Music of Brazil

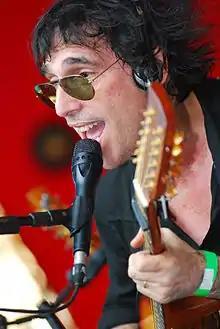
Lobão.

The musical style known in Brazil as "Brazilian rock n' roll" dates back to Nora Ney's "Ronda Das Horas", a Portuguese version of "Rock Around the Clock" in 1954. In the 1960s, young singers like Roberto Carlos and the Jovem Guarda movement were very popular. The 1960s also saw the rise of bands such as the "tropicalistas" Os Mutantes and the experimental (mixing progressive rock, jazz and Música popular brasileira) Som Imaginário.